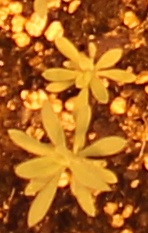
Label: Kochia